Enos Slaughter

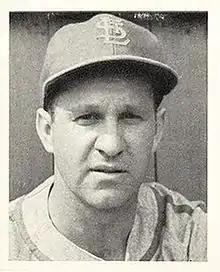
Slaughter with the Cardinals

Slaughter batted left-handed and threw right-handed. He was renowned for his smooth swing that made him a reliable "contact" hitter. Slaughter had 2,383 hits in his major league career, including 169 home runs, and 1,304 RBI in 2,380 games. Slaughter played 19 seasons with the St. Louis Cardinals, New York Yankees, Kansas City Athletics, and Milwaukee Braves. During that period, he was a ten-time All-Star and played in five World Series. His 1,820 games played ranks fifth in Cardinals' history behind Yadier Molina, Ozzie Smith, Lou Brock, and Stan Musial. He presently ranks third in RBI with 1,148; sixth in ABs with 6,775; and seventh in doubles with 366.